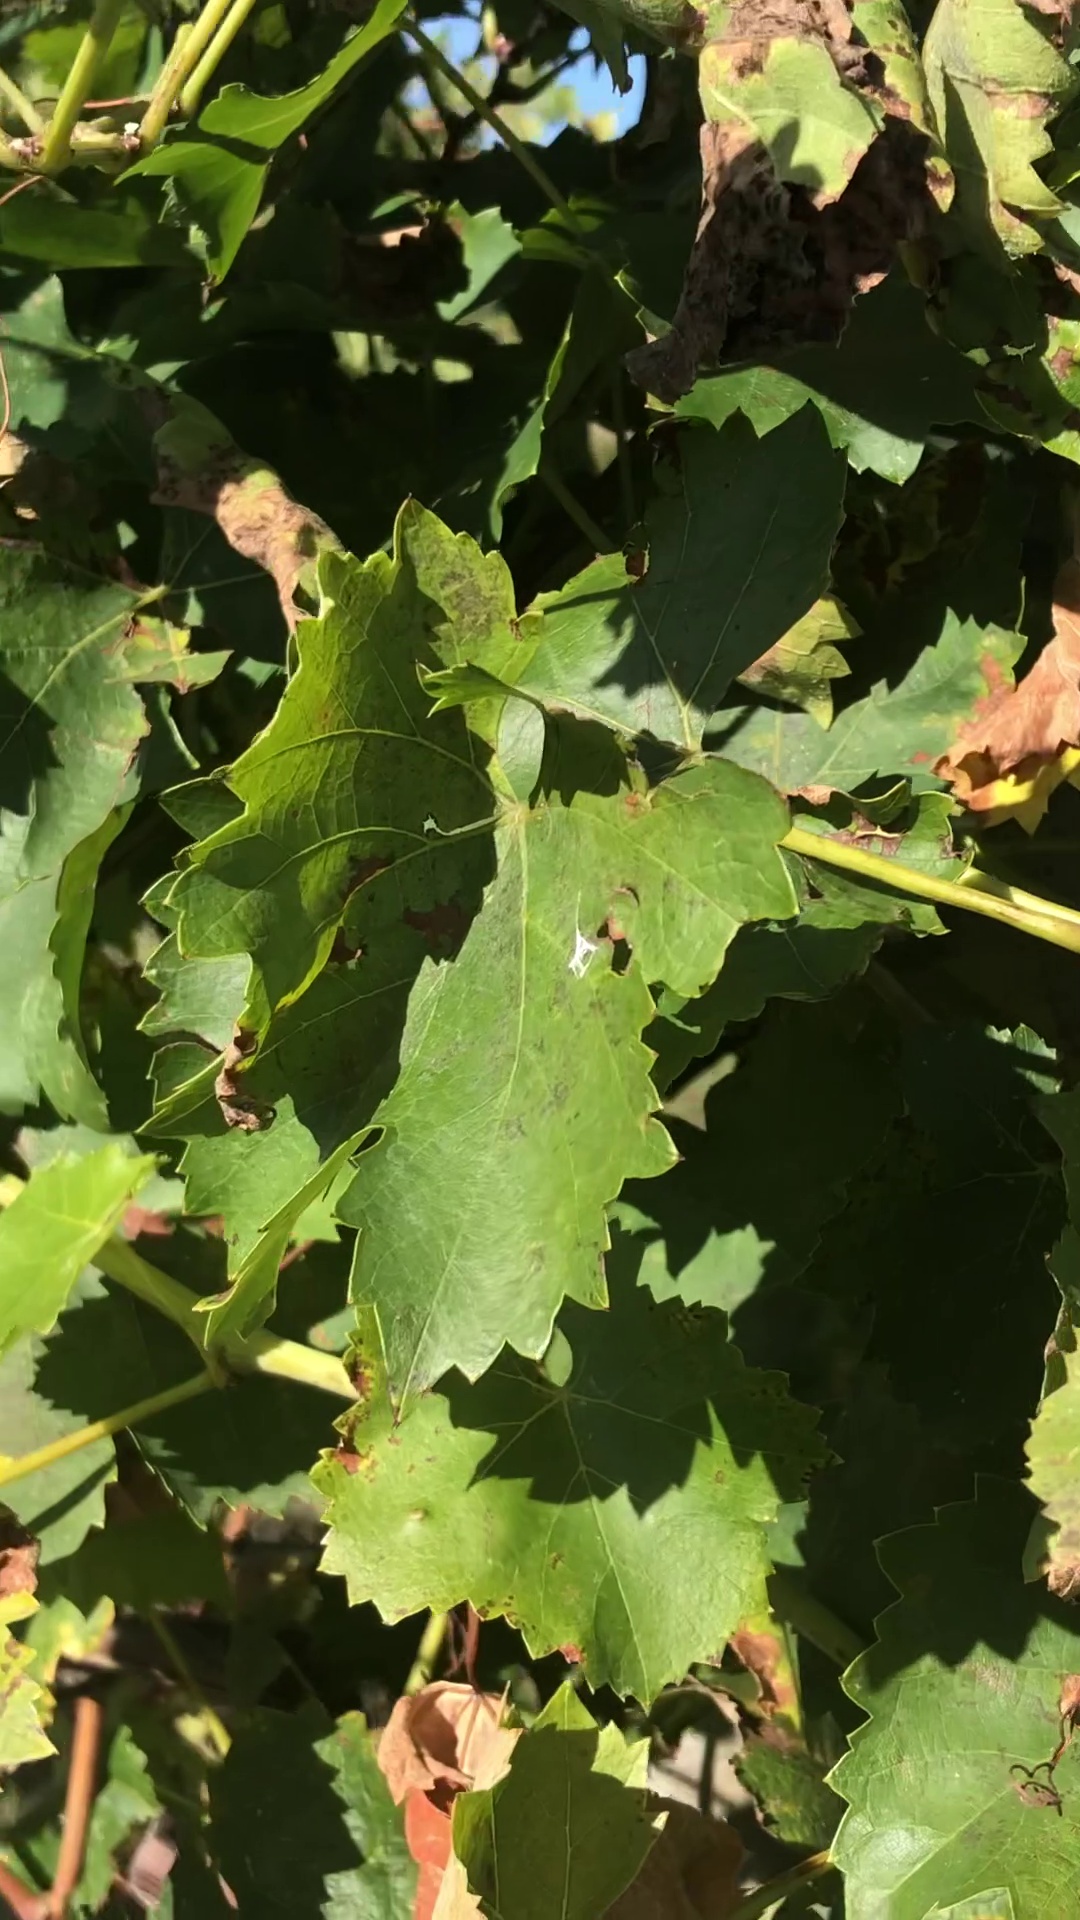
Label: healthy